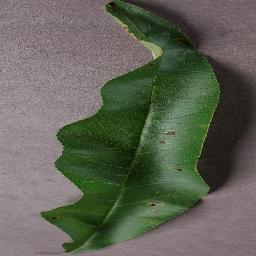
Label: Peach___Bacterial_spot